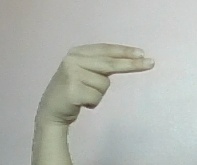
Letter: ain